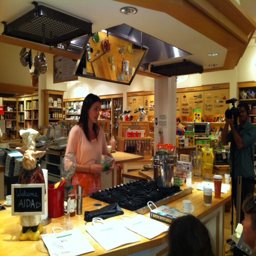
A woman standing behind a stove top inside of a store.
a women that is behind some kind of counter
A woman in a pink shirt behind a bar.
The woman is taping a show inside in front of a audience.
a woman is behind a counter and some people are watching